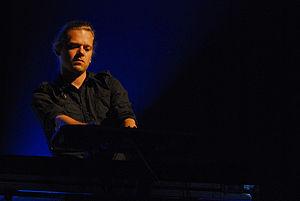
La prise de cette photographie fut effectuée en coopération avec wRacku Festiwal wRacku Festiwal